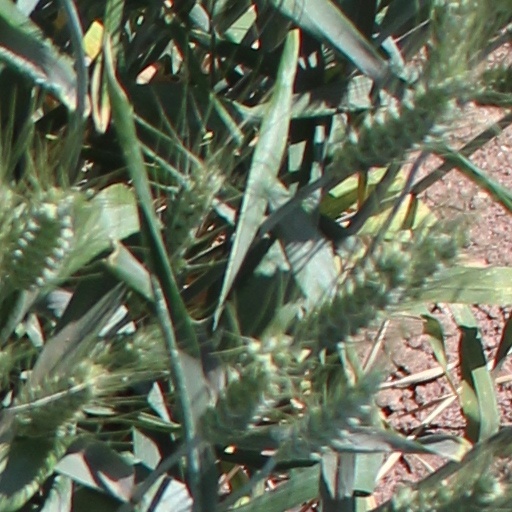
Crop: wheat